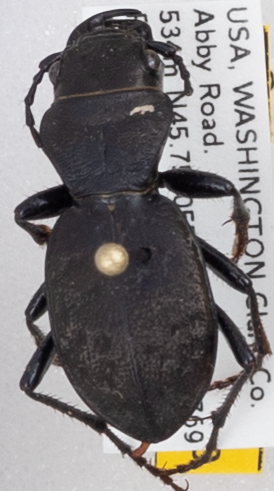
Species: Omus dejeanii
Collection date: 2018-06-26
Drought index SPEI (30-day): -0.926
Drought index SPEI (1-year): -0.572
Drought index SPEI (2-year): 0.71